Church of the Three Crosses

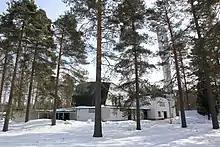
Church of the Three Crosses in the winter.

Church of the Three Crosses (also known as Vuoksenniska Church) is a Lutheran church located in Kaukopää, Imatra, Finland. The church was designed by Alvar Aalto and completed in 1958. It is said to be Aalto's most original church design. The church gets its name from the three crosses at the altar.